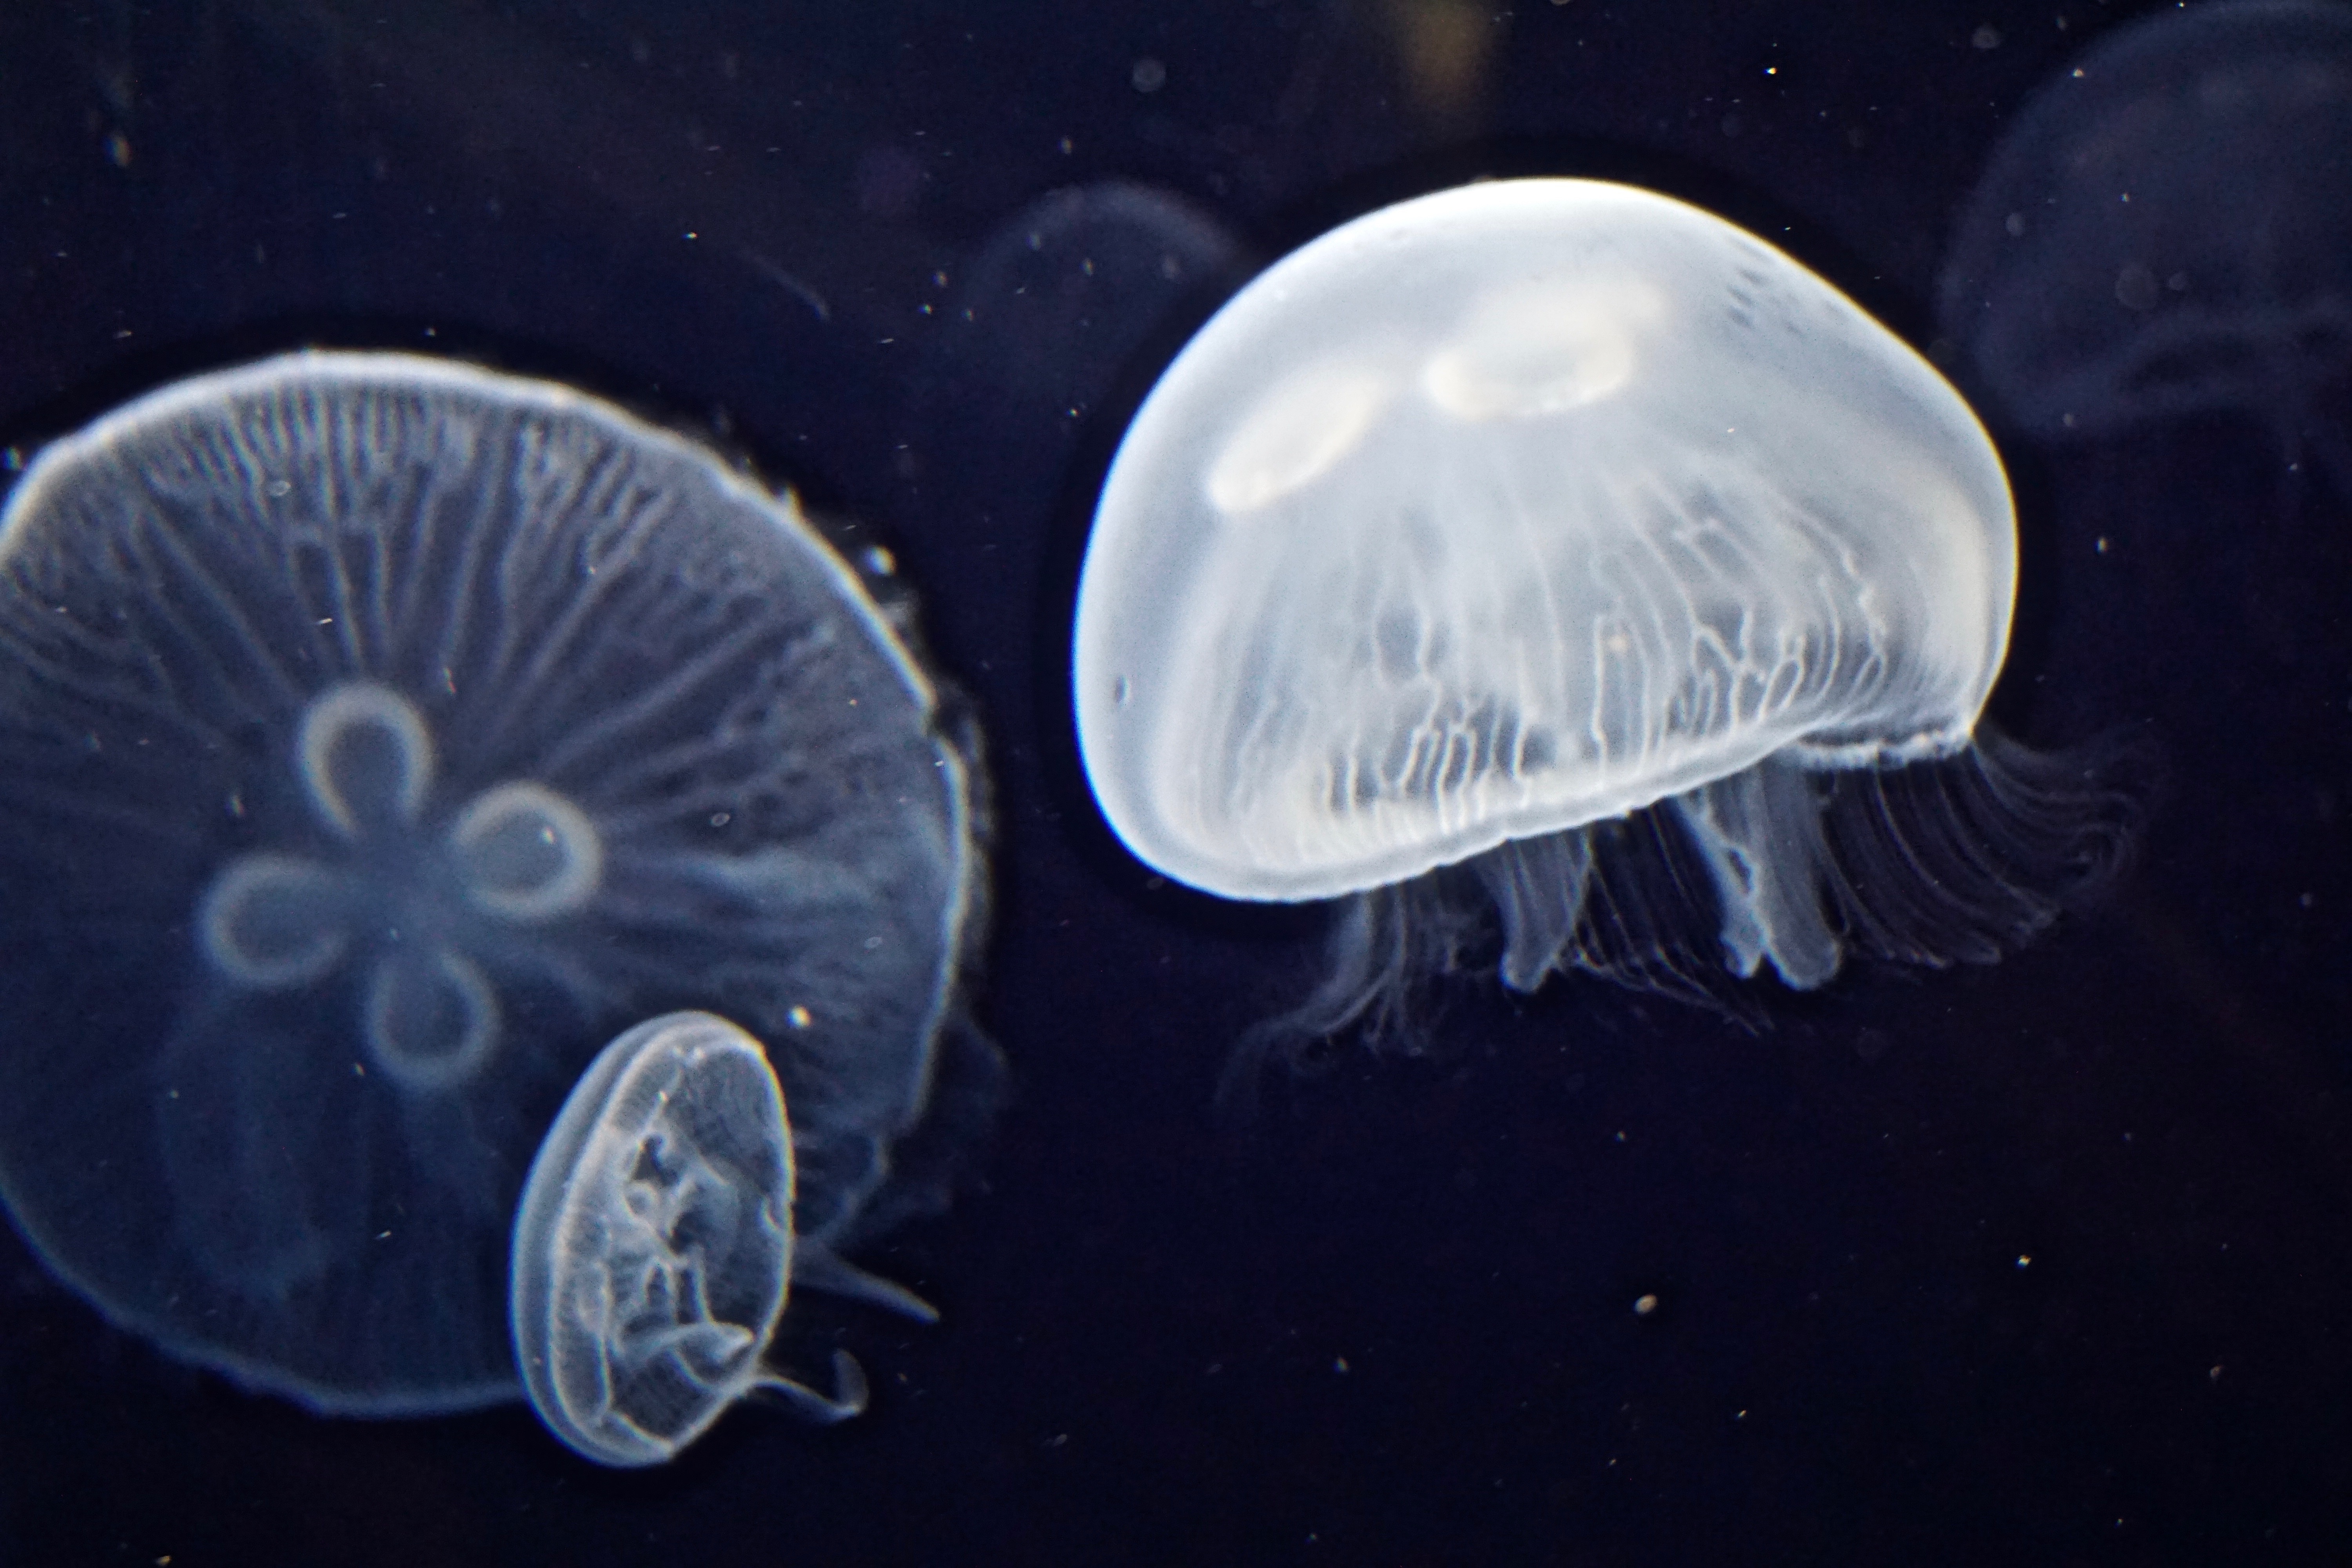
biology, jellyfish, invertebrate, cnidaria, macro photography, organism, marine biology, marine invertebrates